Tushaspha

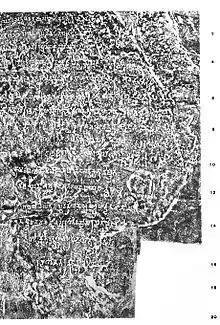
Tushaspa is mentioned in Junagadh rock inscription of Rudradaman (150 CE).

Tushaspa (Brahmi: ) was a "Yavanaraja" (Greek King or Governor) for Emperor Ashoka, in the area of Girnar, near Junagadh, in Gujarat, India. He is only known from the Junagadh rock inscription of Rudradaman, in which the Western Satrap king Rudradaman, writing circa 150 CE, mentions his role in the construction of a local dam, in which he added a canal through Sudarshana Lake during the reign of Ashoka. The part of the inscription mentioning him reads: